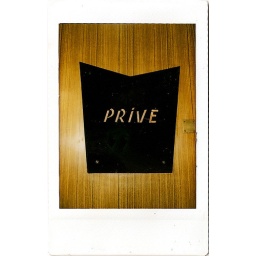
One of the most interesting signs I've found in a bar in Montmartre, Paris.